Michigan Lutheran Seminary

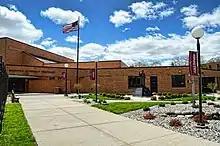
The main entrance at Michigan Lutheran Seminary

Michigan Lutheran Seminary reached its largest enrollment in the 2000–2001 school year with 381 students. Financial crises in the United States and within the church contributed to a decline in enrollment and reduced faculty in the early 2000s. In 2007, Wisconsin Synod leadership proposed eliminating MLS from the synod's budget. The proposal was rejected by the 2007 synod convention, reasoning "...it is not prudent to downsize proven programs in vital areas of our work, like the production of pastors..."